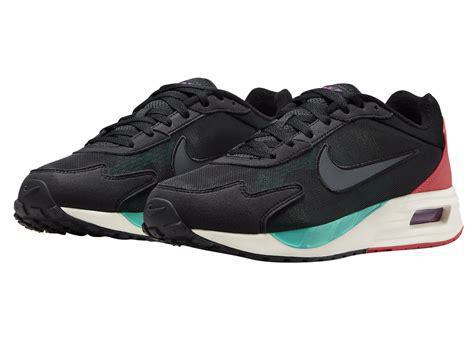
Brand: Nike
Model: Air Max Solo